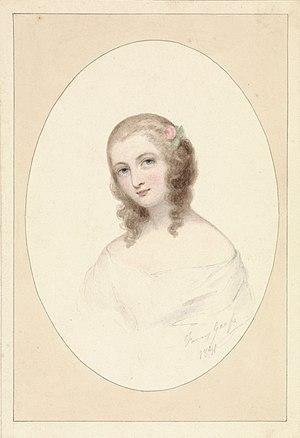
Fanny Geefs née Fanny Corr à Bruxelles en 1807 et morte à Schaerbeek le 23 janvier est une femme peintre de portraits, de scènes de genre et de sujets historiques. Elle est l'épouse du grand statuaire Guillaume Geefs.